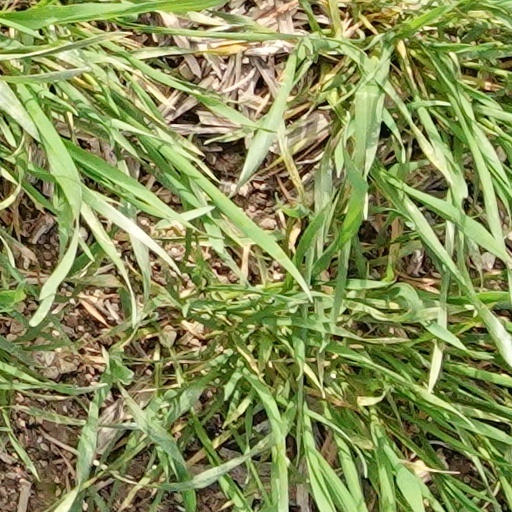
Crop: wheat